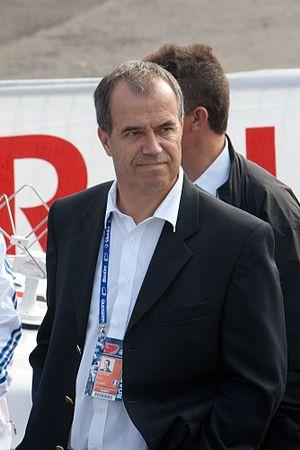
Vincent Lavenu aux championnats du monde de cyclisme en 2009 à Mendrisio.
L'équipe cycliste AG2R La Mondiale est une équipe française de cyclisme professionnel sur route. Elle est dirigée par Vincent Lavenu et a été créée en 1992. Elle porte ce nom depuis 2008, succédant à Chazal, Casino et AG2R Prévoyance. Elle a notamment compté dans ses rangs le sprinter estonien Jaan Kirsipuu, qui y a apporté 124 succès en douze ans dont quatre étapes du Tour de France et la Coupe de France 1999. L'équipe prend son essor sous le nom de Casino en 1997, avec notamment les succès d'Alberto Elli au Grand Prix du Midi libre, de Christophe Agnolutto au Tour de Suisse et de Stéphane Barthe au championnat de France. Elle se hisse parmi les meilleures équipes mondiales en 1998, avec des succès majeurs : Jacky Durand à Paris-Tours, Bo Hamburger à la Flèche wallonne, Rolf Jaermann à l'Amstel Gold Race. Cette saison révèle également le Kazakh Alexandre Vinokourov, lauréat du Critérium du Dauphiné libéré 1999. AG2R connaît ensuite des années moins fastes, avec une descente en deuxième division en 2001. Elle intègre le ProTour en 2006, emmenée par Christophe Moreau, champion de France et vainqueur du Critérium du Dauphiné libéré en 2007.